Duchy of Pomerania

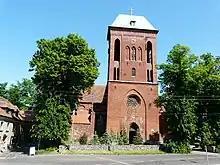
Cathedral, Kamien Pomorski

In 1140, one year after Otto of Bamberg's death, a Pomeranian diocese was founded and placed directly under the Holy See. Adalbert of Pomerania, who had participated in Otto's mission as an interpreter and assistant, was made the first bishop. The direct subordination under the pope thwarted the claims of the archbishops of Magdeburg and Gniezno, who both had asserted pressure on Otto of Bamberg to incorporate the new diocese into their realms. The initial see of the Pomeranian diocese was Wollin, and was moved to Grobe Abbey on the island of Usedom and to Kammin (Cammin, now Kamien Pomorski) after 1150 and 1175, respectively. Since 1188, when the pope accepted the move of the see, the bishopric was referred to as Roman Catholic Diocese of Kammin, while before it was addressed as Pomeranian diocese.